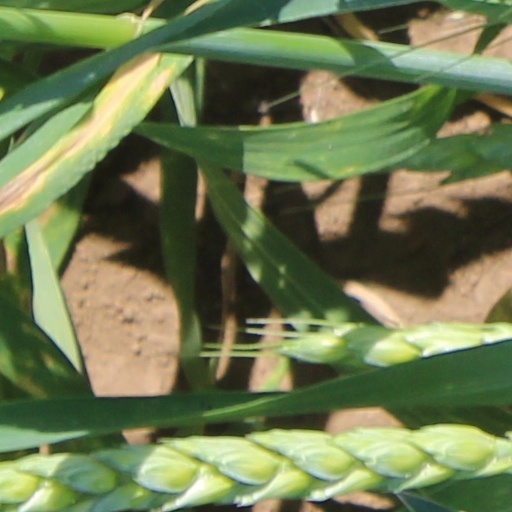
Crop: wheat